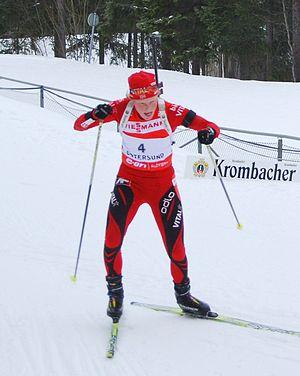
Tora Berger, née le 18 mars 1981 à Ringerike, est une biathlète norvégienne.